83rd New York Infantry Regiment

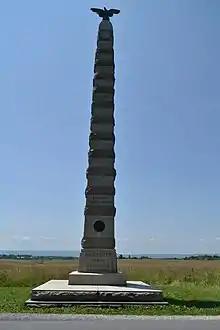
Monument to the 83rd New York Volunteer Infantry at Gettysburg

The 83rd New York Infantry Regiment, the "Ninth Militia," "Ninth Infantry National Guard," or "City Guard", was an infantry regiment of the Union Army during the American Civil War.